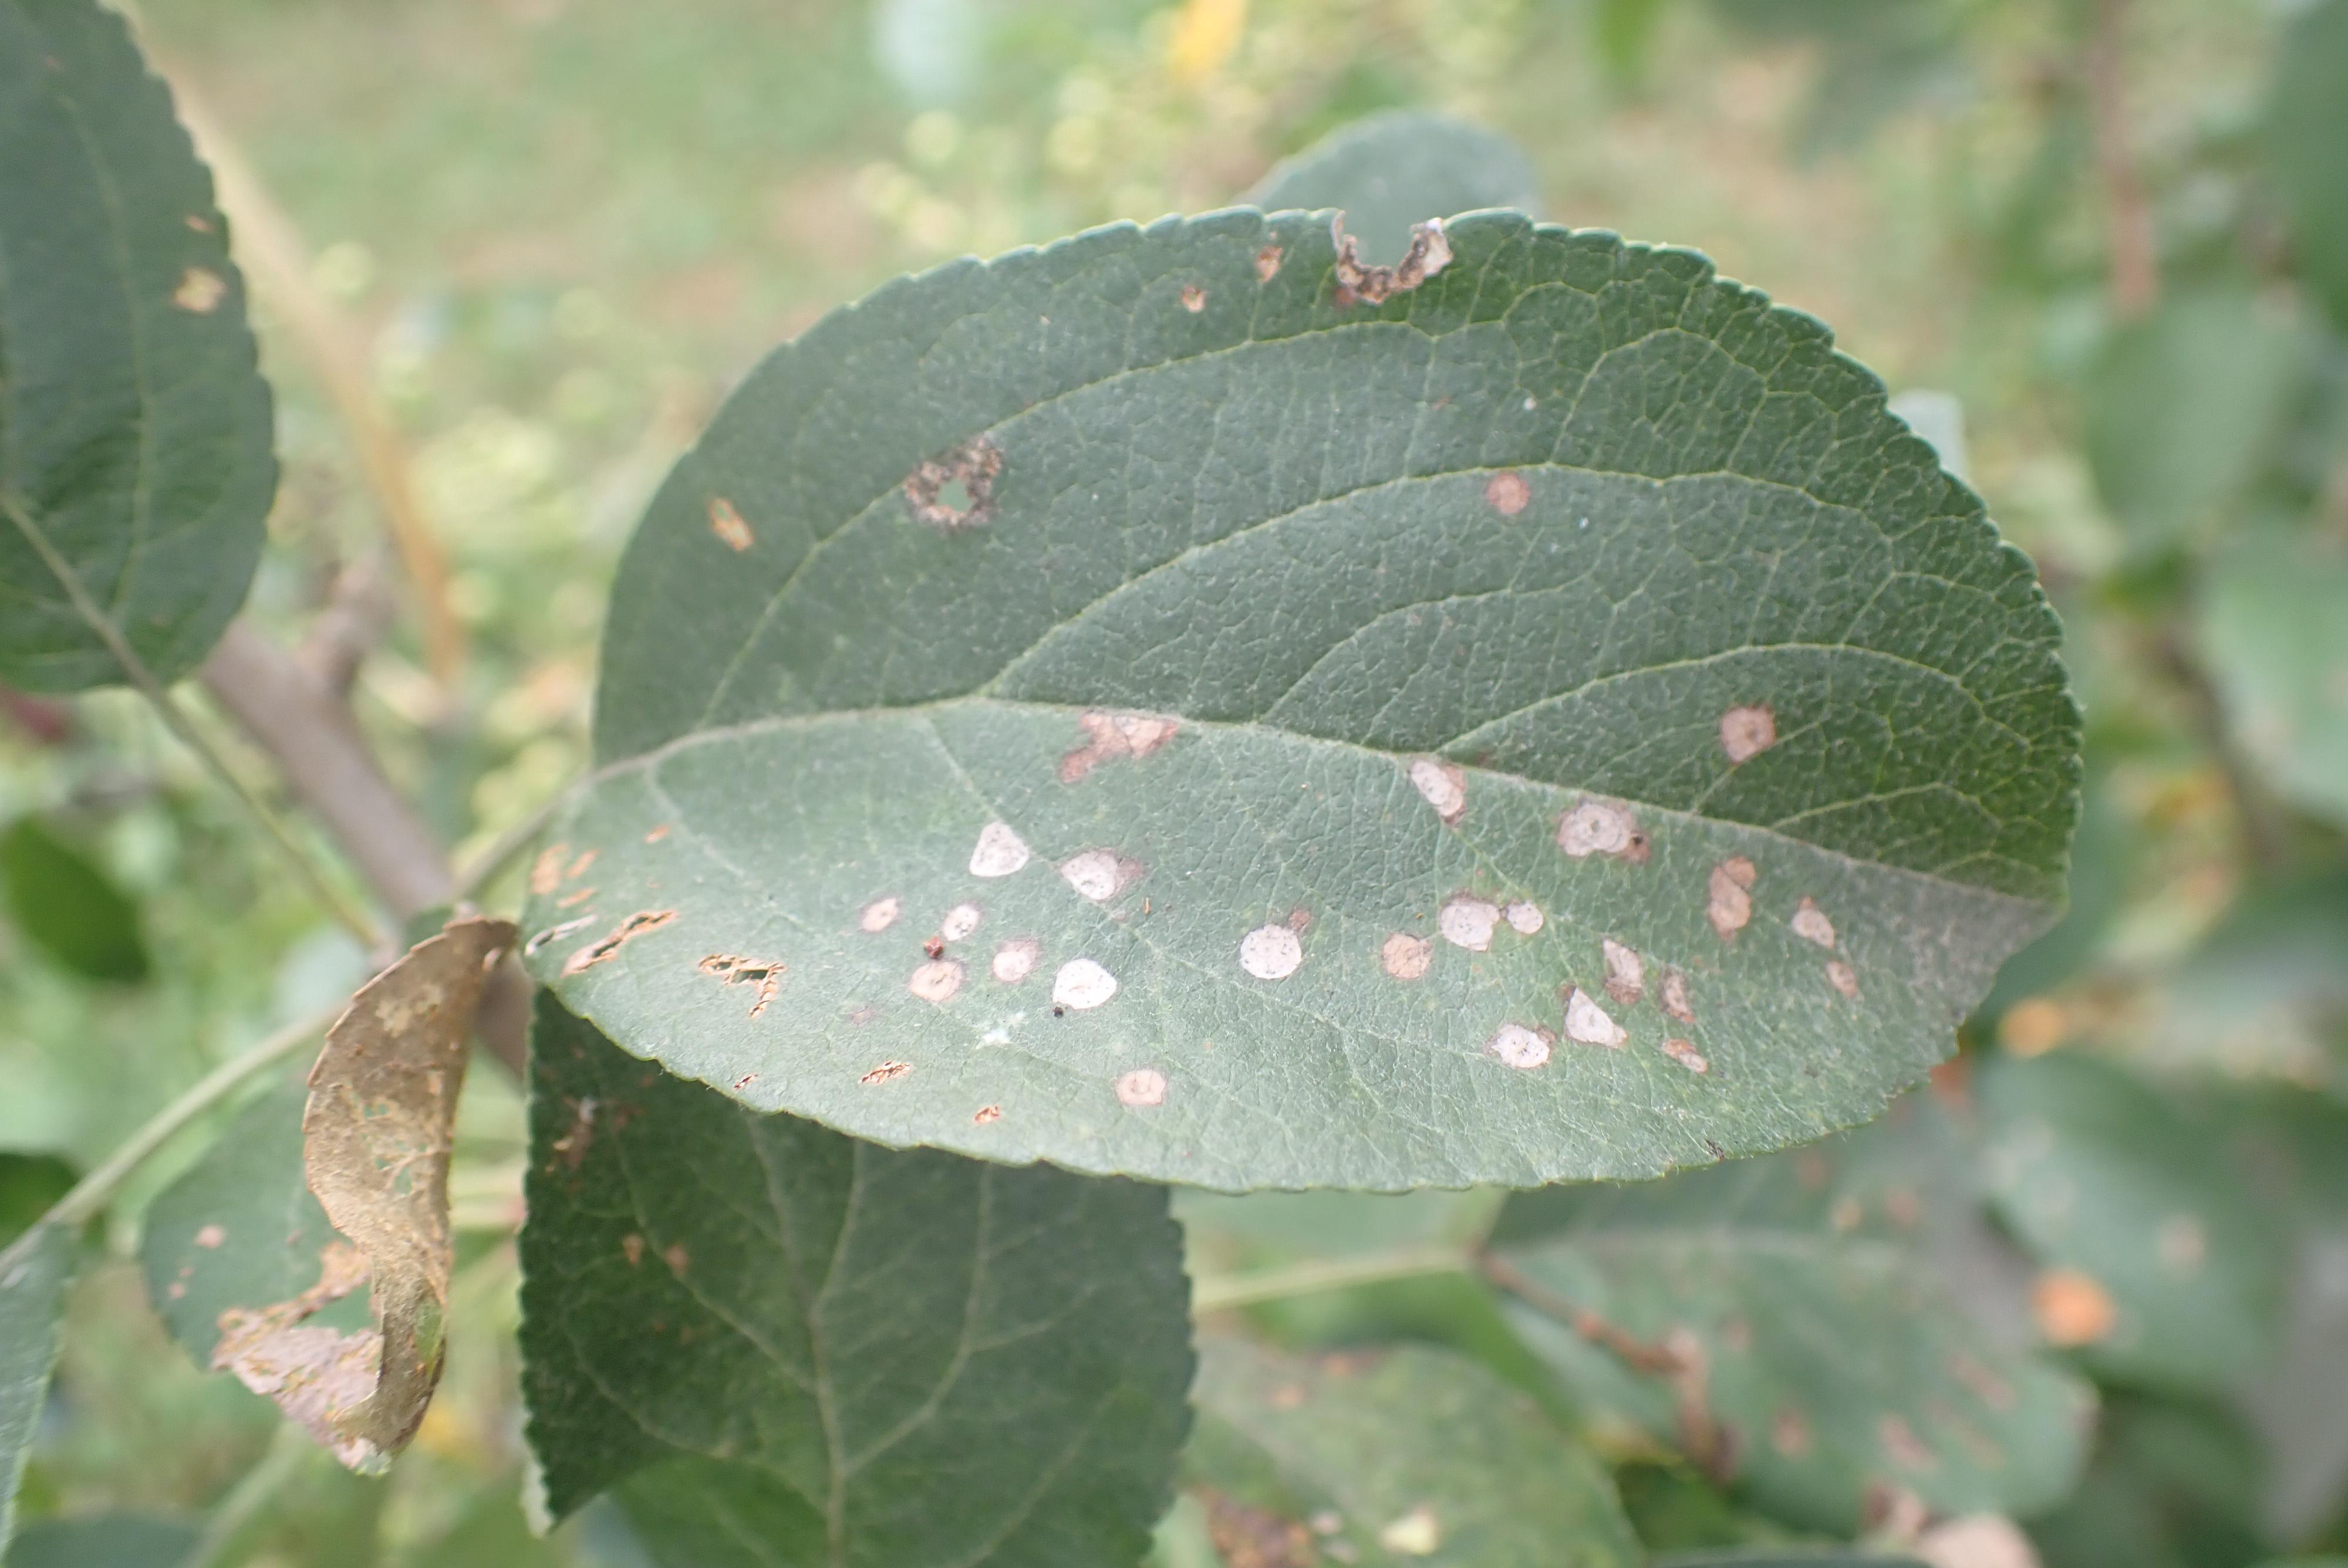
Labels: complex